Bob Kramer

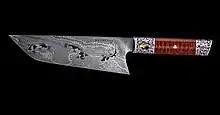
Custom made knife made personally by Bob Kramer in his shop in Bellingham, Washington. It was auctioned off in July 2019.

Bob Kramer (born 1958) is an American bladesmith, "widely considered the greatest American knifesmith working today". Some consider his kitchen knives to be "the best in the world". His first knife shop in Seattle, Bladesmiths, opened in 1993. he forges steel and makes knives in Bellingham, Washington.